Hyundai Aero City

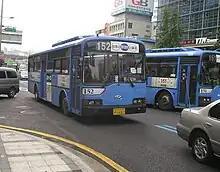
Aero City 540SL

The Super Aero City was launched in 2000 as successor to the Aero City 540/540L/540SL with three engine options, the diesel version is powered by D6AB still producing 280 horsepower and the Naturally Aspirated D6AV producing 235 horsepower, while the CNG version is powered by C6AB producing 290 horsepower.